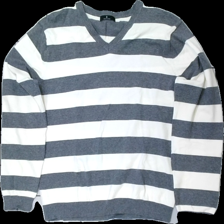
View: front
Type: Sweater
Category: Men
Brand: Not in the list
Brand text on label: Selected
Colors: Grey, White
Material: 100% bomull
Pattern: Striped
Cut: V-collar
Size: M
Season: All
Damage: nopprigt
Damage location: middle right
Damage 2: nopprigt
Damage 2 location: middle left
Damage 3: nopprigt
Damage 3 location: top center
Price range: <50
Recommended usage: Export
Description: randig sweater